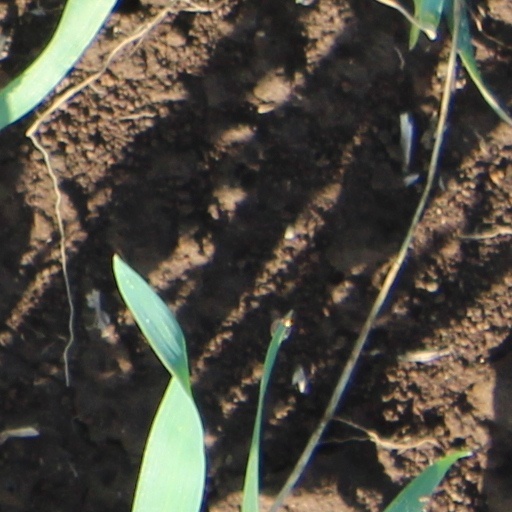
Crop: wheat